Avenger X

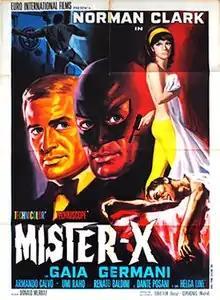
Film poster

George Lamarro is the head of a pharmaceutical company that is also involved in the production and distribution of illegal narcotics. When his secretary attempts to blackmail him for a share of the profits and his hand in marriage, he has her killed with her death arranged in a way to implicate a master criminal called "Mister X" who is a master of disguise, efficient killer and professional golf champion. The real Mister X uses his skills to discover the criminals are involved in a scheme by an unnamed foreign nation using the company and a Scottish and an American criminal to distribute illegal narcotics in the Western World.